German submarine U-111 (1940)

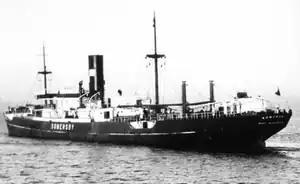
The British Steam merchantman "Somersby", the first enemy vessel to be sunk by "U-111"

Type IXB submarines were slightly larger than the original Type IX submarines, later designated IXA. "U-111" had a displacement of when at the surface and while submerged. The U-boat had a total length of , a pressure hull length of , a beam of , a height of , and a draught of . The submarine was powered by two MAN M 9 V 40/46 supercharged four-stroke, nine-cylinder diesel engines producing a total of for use while surfaced, two Siemens-Schuckert 2 GU 345/34 double-acting electric motors producing a total of for use while submerged. She had two shafts and two propellers. The boat was capable of operating at depths of up to .